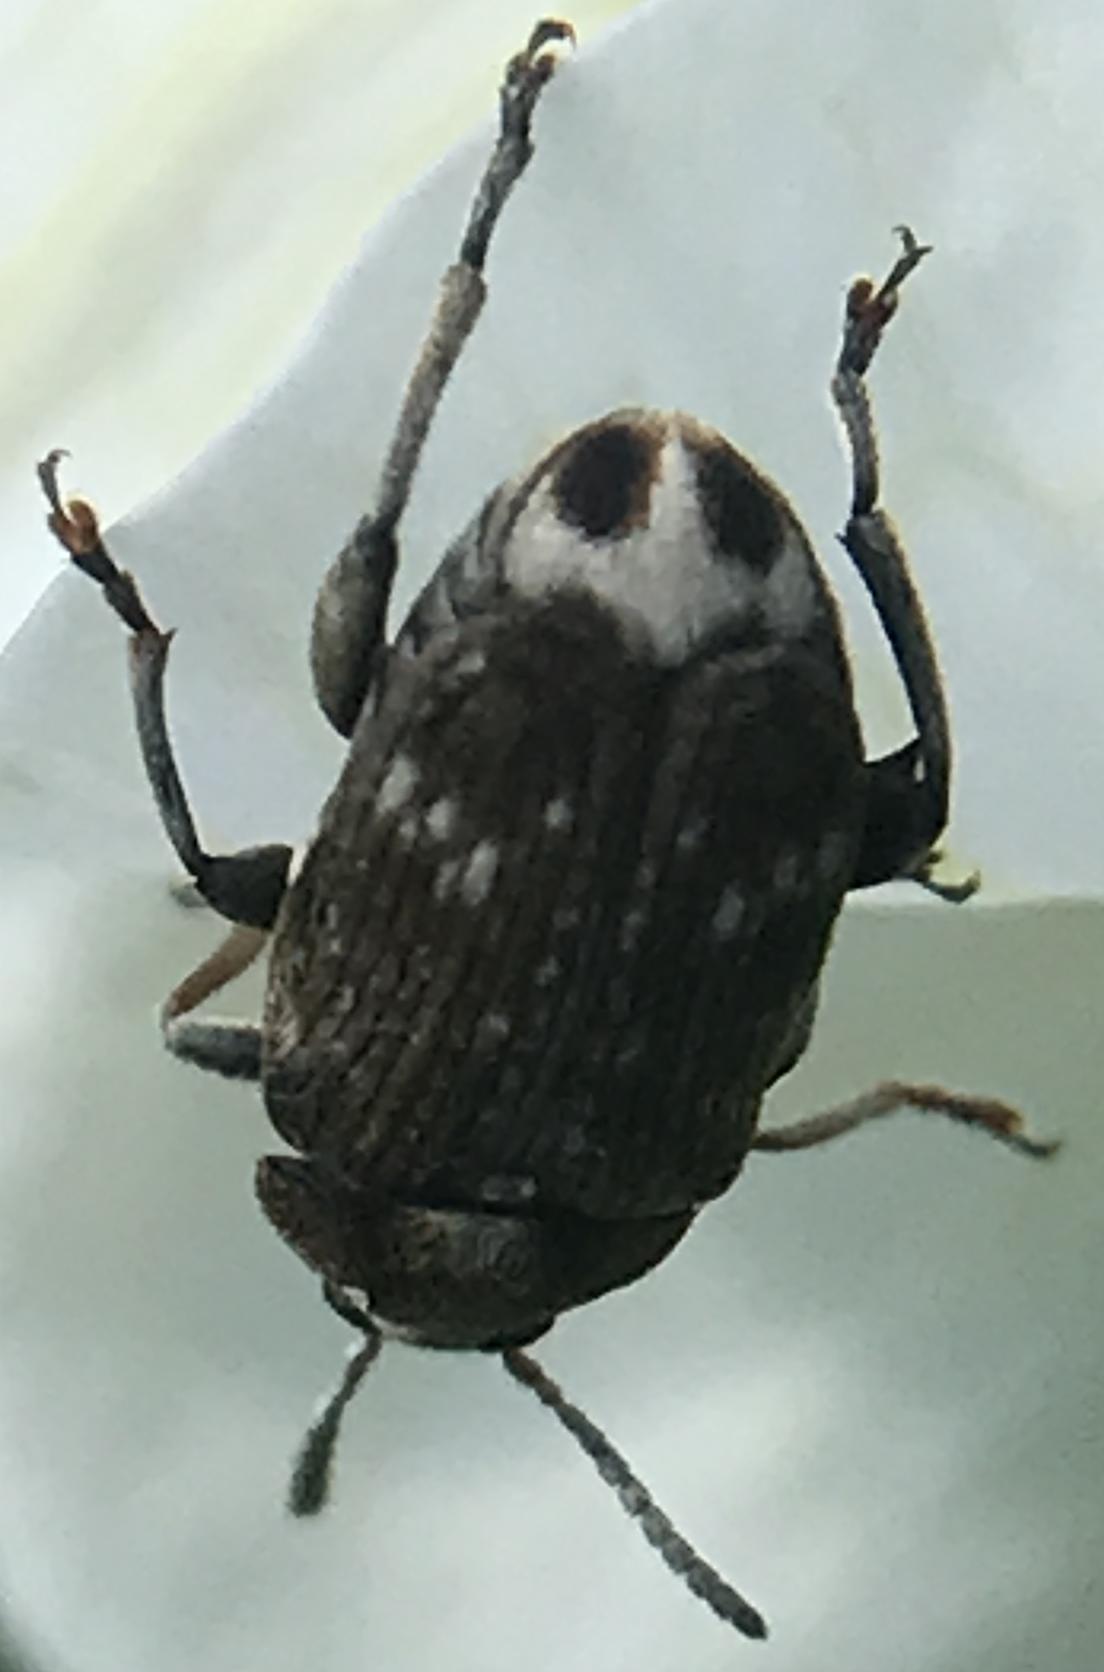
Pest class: pea_weevil